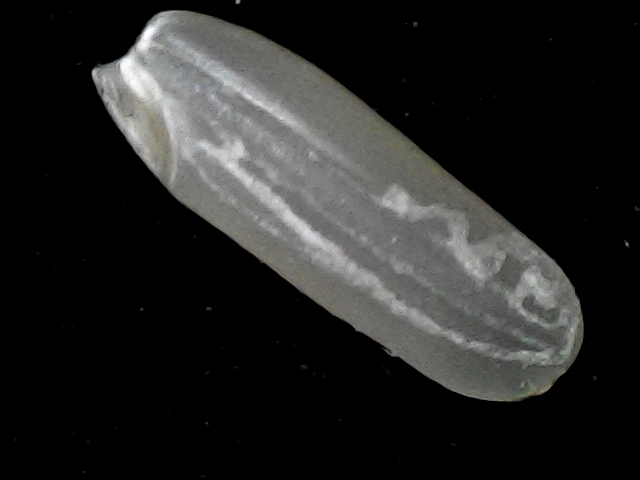
Rice variety: BD87